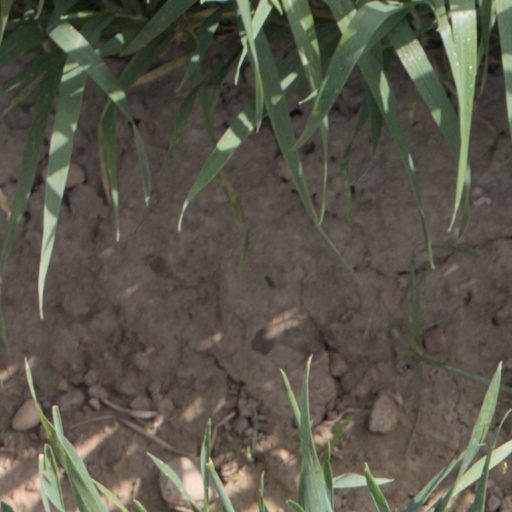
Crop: wheat